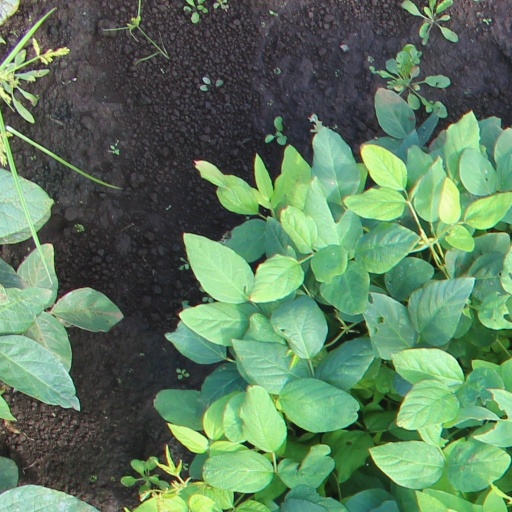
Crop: soybean